Tobacco

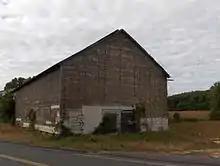
Tobacco barn in Simsbury, Connecticut used for air curing of shade tobacco

Many species of tobacco are in the genus of herbs "Nicotiana". It is part of the nightshade family (Solanaceae) indigenous to North and South America, Australia, south west Africa, and the South Pacific.